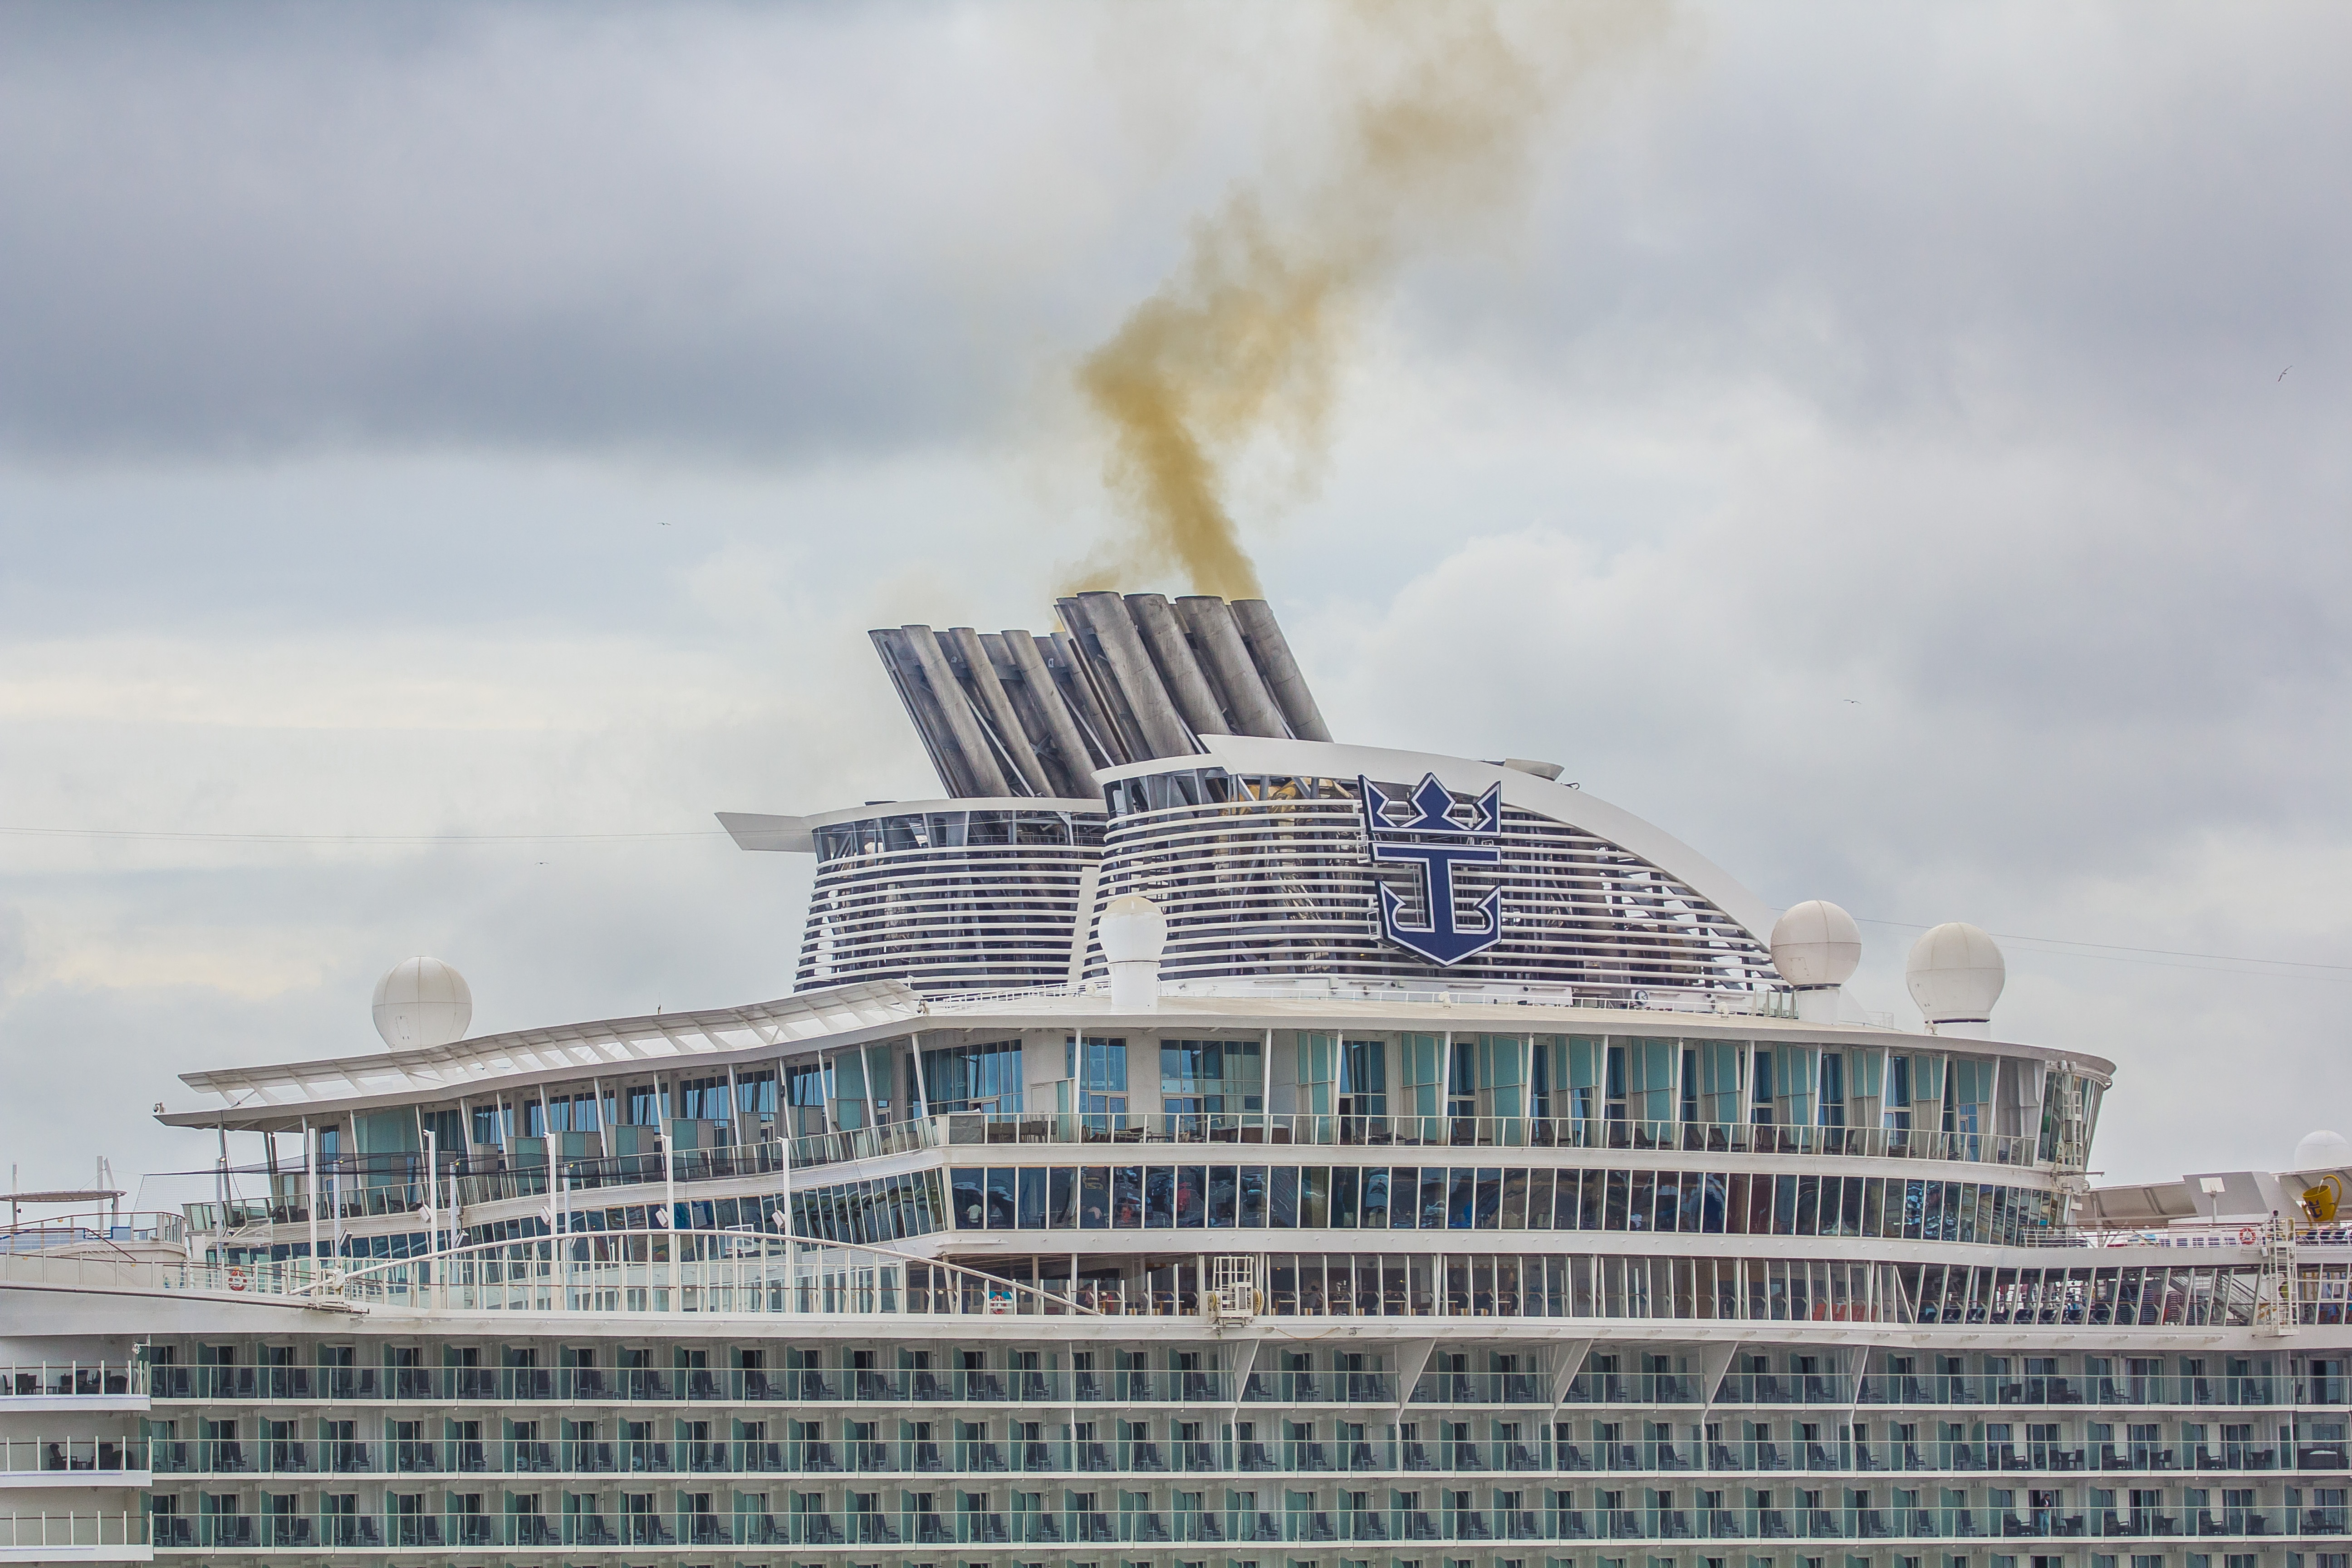
deck, ship, vehicle, watercraft, cruise ship, southampton, cruiser, passenger ship, ocean liner, harmony of the seas